Auburn High School (Alabama)

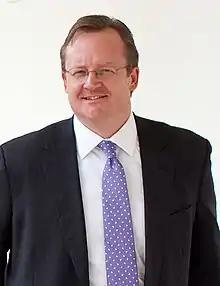
Robert Gibbs, 1989 alumnus, the 28th White House Press Secretary

The following are notable people associated with Auburn High School. If the person was an Auburn High School student, the number in parentheses indicates the year of graduation; if the person was a faculty or staff member, that person's title and years of association are included.